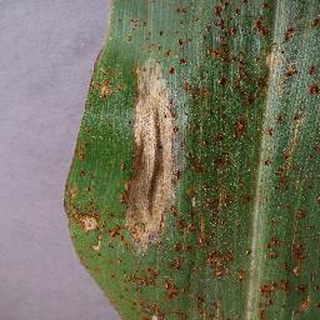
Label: corn_northern_leaf_blight